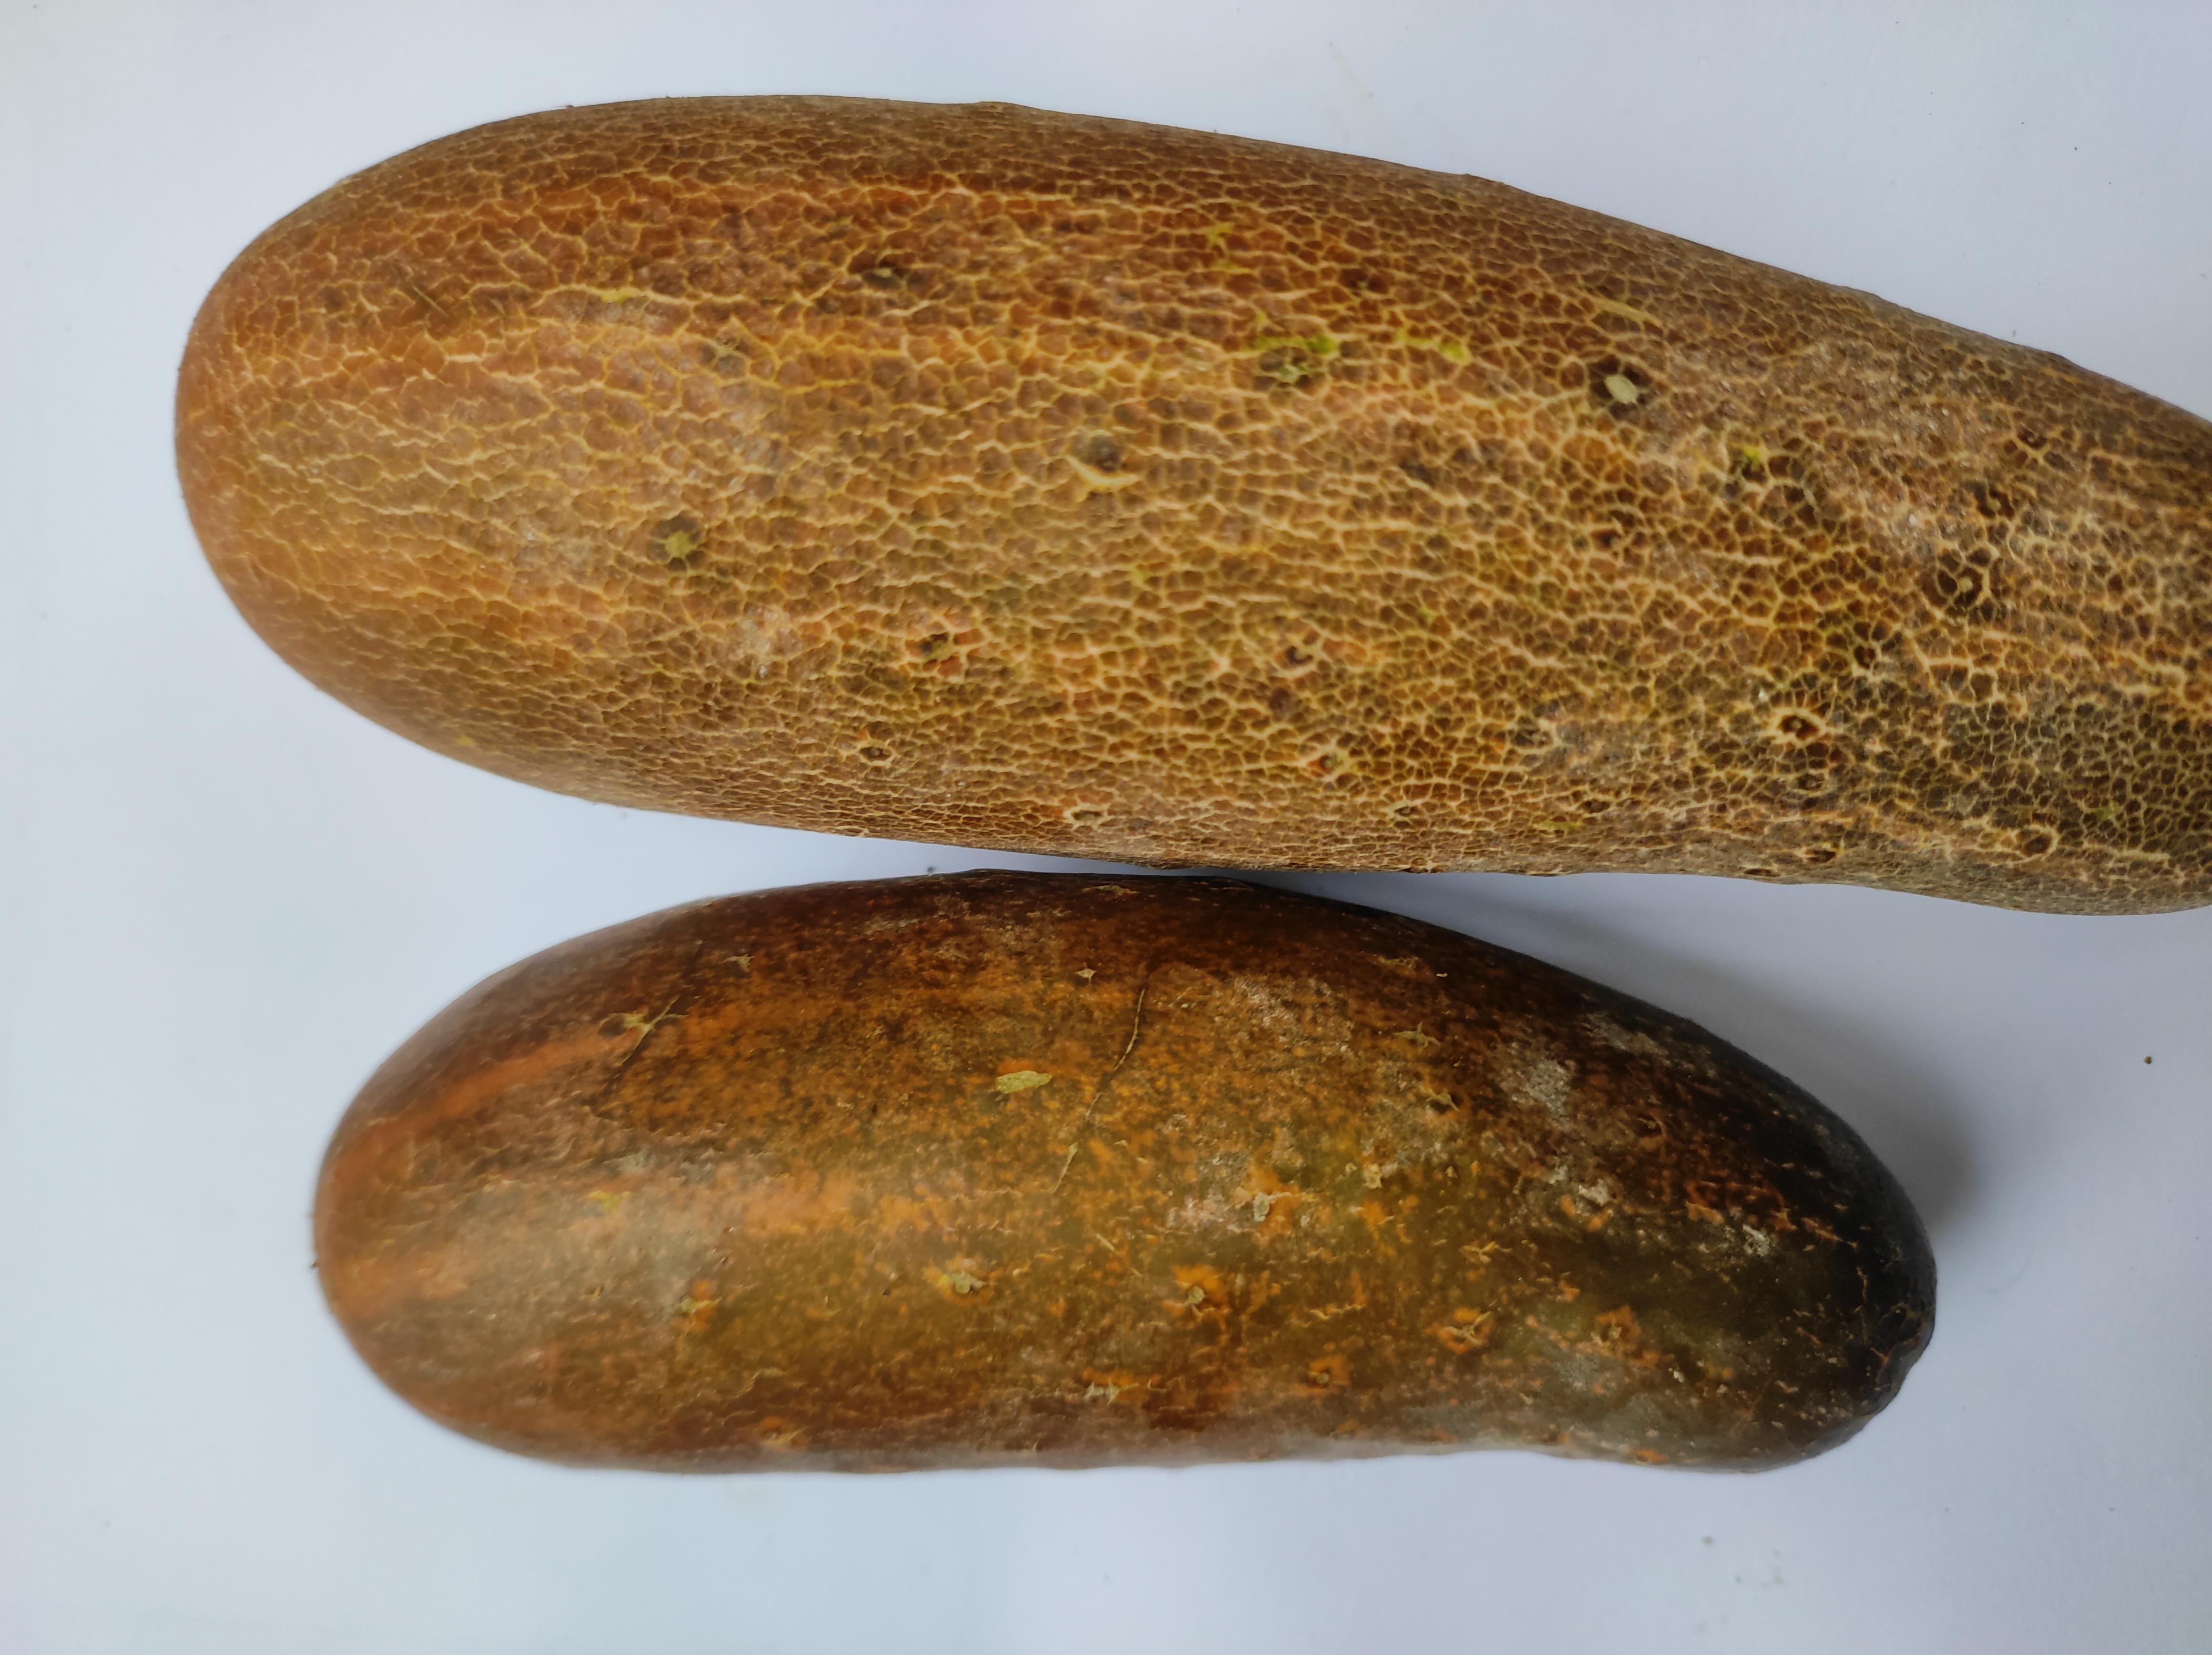
Label: Cucumber